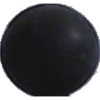
Label: blue_grape